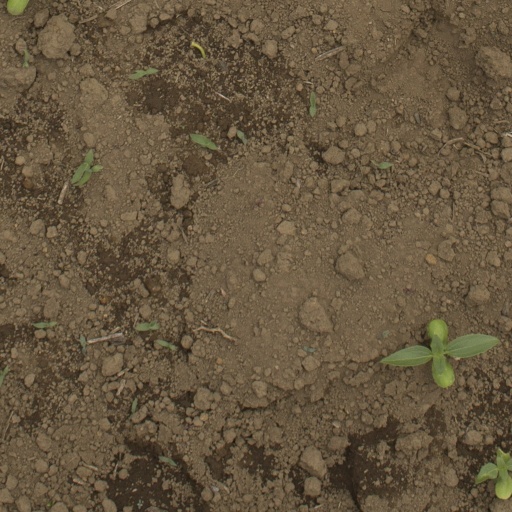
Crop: Jerusalem artichoke